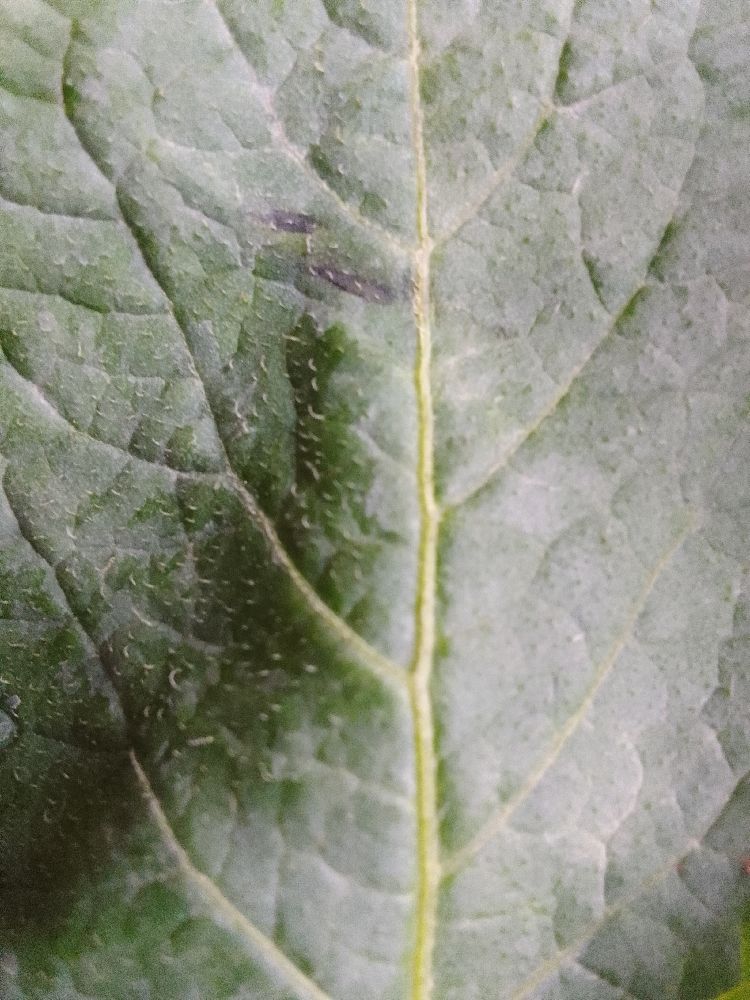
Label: Healthy